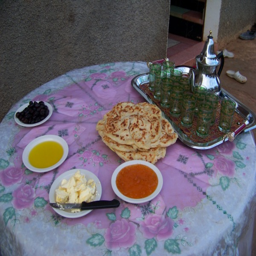
q : guess how much of that meal was homemade ? a : all of it ... even the olive oil !